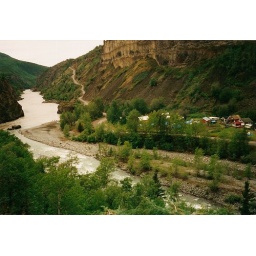
The road that you see on the side of the hill in the background is Highway 51! July 14, 2002.